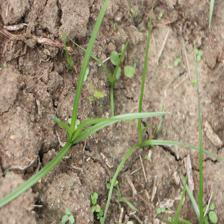
Label: Grass